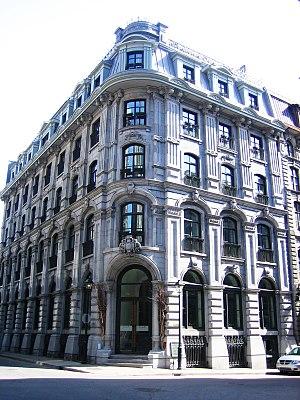
L'ancien magasin-entrepôt Gault Brothers (1871), transformé en YMCA et présentement l'hôtel Gault, 447-449 rue Sainte-Hélène, Montréal, Québec, Canada.
La rue Sainte-Hélène est une voie de Montréal.
La rue des Récollets est une voie de Montréal.